Plumbylene

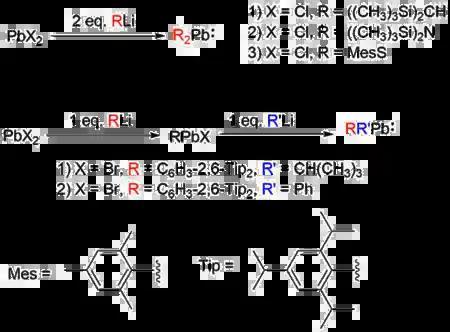
General synthesis of plumbylenes "via" transmetallation

Transmetallation with [((CH)Si)N]Pb as the Pb(II) precursor has also been used to synthesize diarylplumbylenes, disilylplumbylenes, and saturated "N"-heterocyclic plumbylenes.